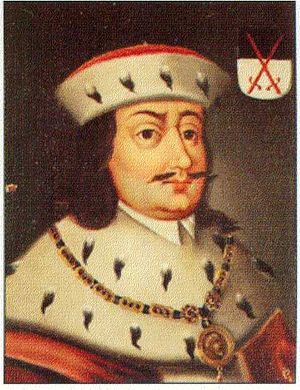
Frederik 2. af Sachsen
Frederik den Sagtmodige
Frederik 2., også kaldet Frederik den Sagtmodige, var kurfyrste af Sachsen fra 1428 til 1464.